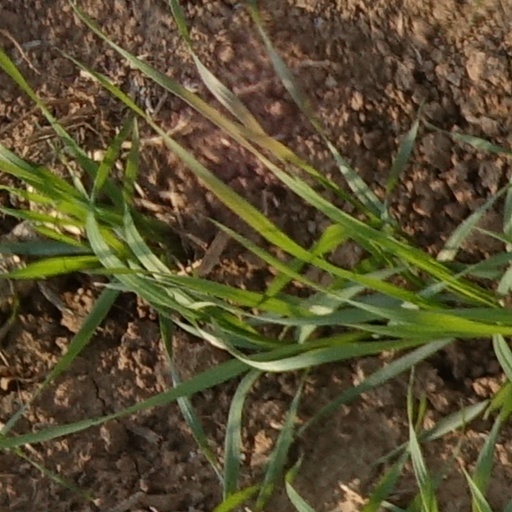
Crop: wheat